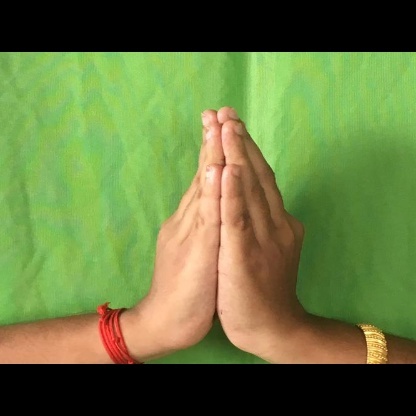
Mudra: Anjali